Kathryn Kennedy

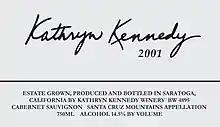
2001 Estate Cabernet label

Kathryn Kennedy (July 28, 1927 – August 23, 2009) was a California wine grower, establishing her vineyard during the growth phase in the California wine history known as "The Wine Boom of the early 1970s". While not the first woman winemaker (Zelma Long and others), Kennedy was one of the first owners of a brand to bear a woman's name in California, and one who came to the scene independent of the young women graduates of the University of California-Davis.